Insurrectionary communes in France in 1870–1871

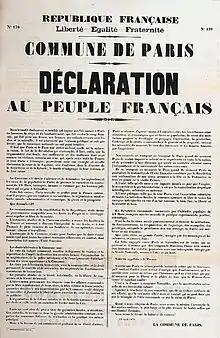
The Declaration to the French People of 1871 set out the plan to organize France as a federation of communes based on direct democracy.

The insurrectionary communes in France in 1870–1871 were communes distinguished by their refusal to acquiesce to two significant events: first, France's capitulation to Bismarck, and second, the submission to the authority of the Versailles government. In their stead, these communes espoused a new organization of the French Republic predicated on direct democracy, otherwise designated as communism. These communes were predominantly urban, and militarily organized around the National Guard. While the initial uprisings were led by the Commune of Lyon and the Marseille Commune, the most consequential was the Commune of Paris. Other communes of note included the Saint-Étienne Commune, the Narbonne Commune, and the Commune of Le Creusot. Moreover, numerous other French communes witnessed insurrectionary movements after the Franco-Prussian War.